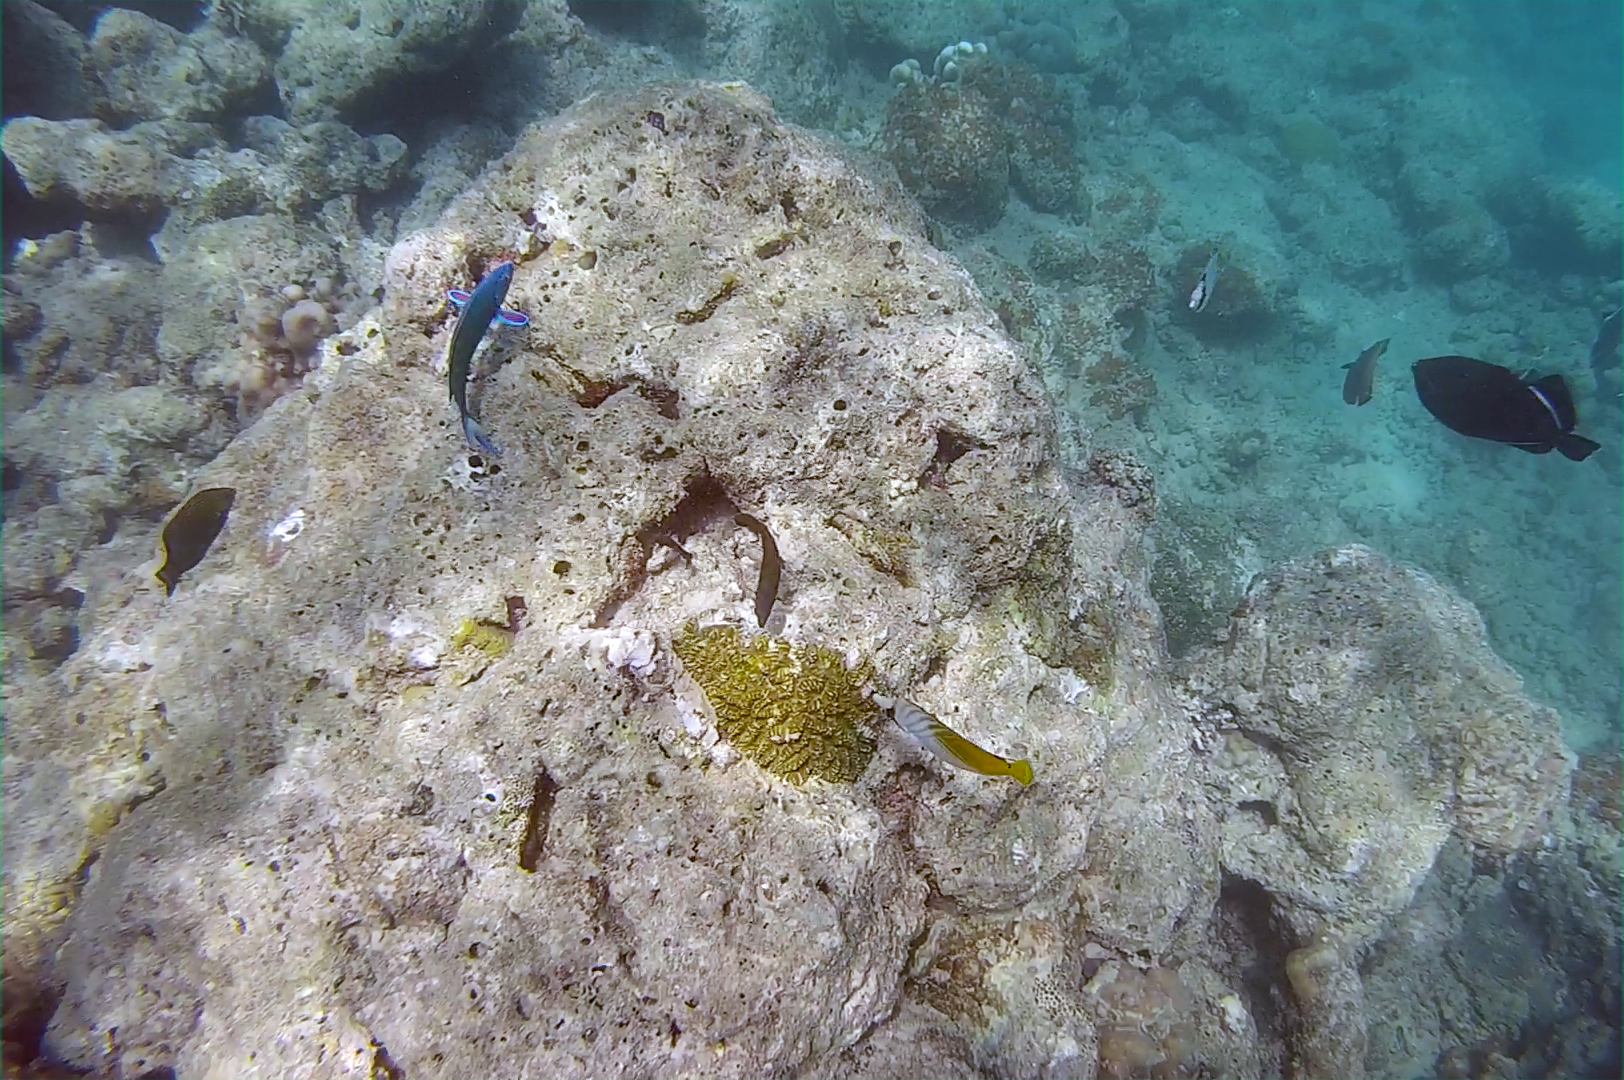
Thalassoma lunare (Moon Wrasse)